Marcus Amand

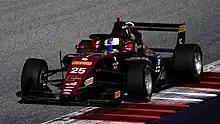
Amand at the Red Bull Ring in 2023

In 2023 Amand stepped up to the Formula Regional European Championship with ART Grand Prix. In the penultimate round at Circuit Zandvoort he took his maiden pole position. He finished the race in second place, behind Andrea Kimi Antonelli, taking his maiden rookie win of the season. At the end of the season Amand placed 18th in the drivers' standings.